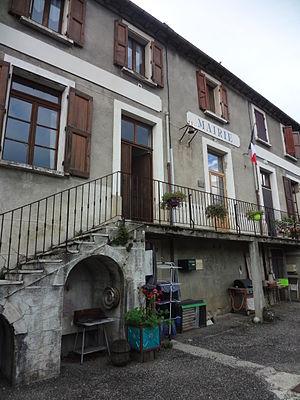
Cassagnas, mairie
Cassagnas est une commune française, située dans le département de la Lozère, en région Occitanie. Ses habitants sont appelés les Cassagnais.